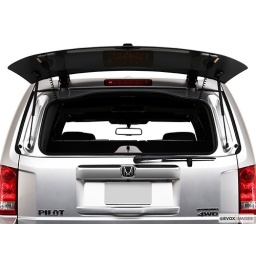
&lt;strong&gt;Rear cargo door glass in open position&lt;/strong&gt;